Chocolate City: Vegas Strip

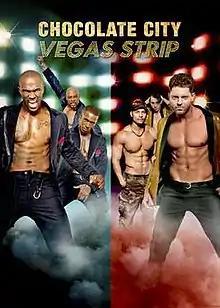
Promotional poster

Chocolate City: Vegas Strip is a 2017 American comedy-drama film directed and written by filmmaker Jean-Claude La Marre. The film stars Michael Jai White, Robert Ri'chard, Michael Bolwaire, Ginuwine, Mekhi Phifer, Darrin Henson, Mel B and Vivica A. Fox. It is the sequel to the 2015 film "Chocolate City".